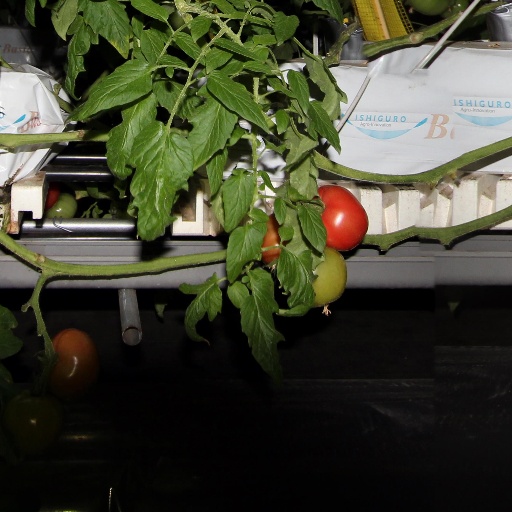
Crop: tomato